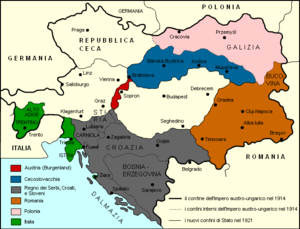
Le diocèse de Szeged-Csanád est situé au sud de la Hongrie autour de la ville de Szeged. L'église cathédrale du diocèse est l'église votive, dédiée à Notre-Dame-des-Hongrois.
Le diocèse de Satu Mare est un diocèse catholique de Roumanie de rite latin de la province ecclésiastique de Bucarest dont le siège est situé à Satu Mare, dans le Județ de Satu Mare. L'évêque actuel est Jenő Schönberger, depuis 2003.
Le diocèse de Timișoara est un diocèse catholique de Roumanie de rite latin de la province ecclésiastique de Bucarest dont le siège est situé à Timișoara, dans le Județ de Timiș. L'évêque actuel est József-Csaba Pál, depuis 2018.